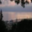
Label: sea